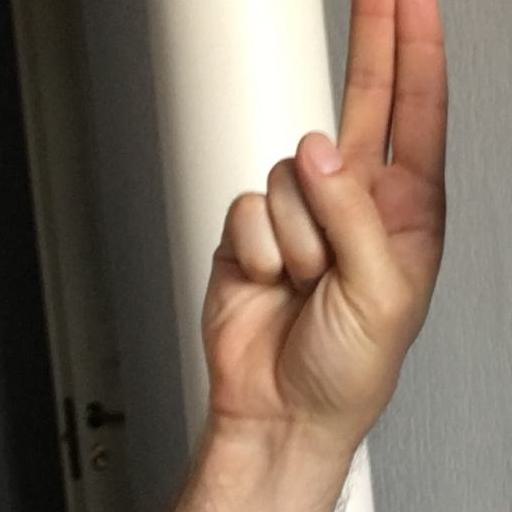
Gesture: two_up